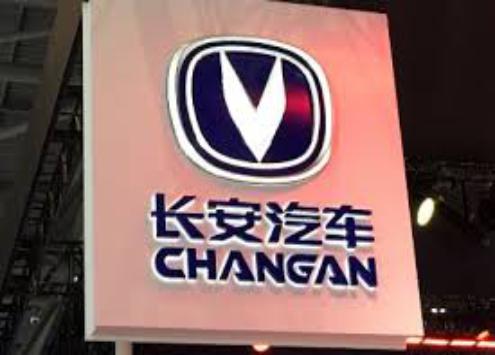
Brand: chang'an-3
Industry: Transportation